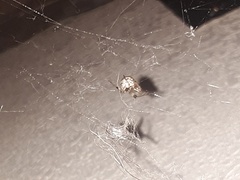
Species: Parasteatoda_tepidariorum